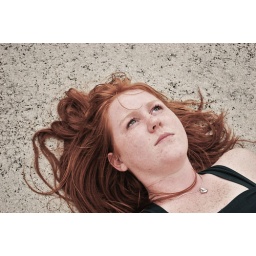
On the stones by the pool, staring up at the sky